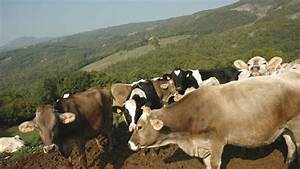
Label: cow